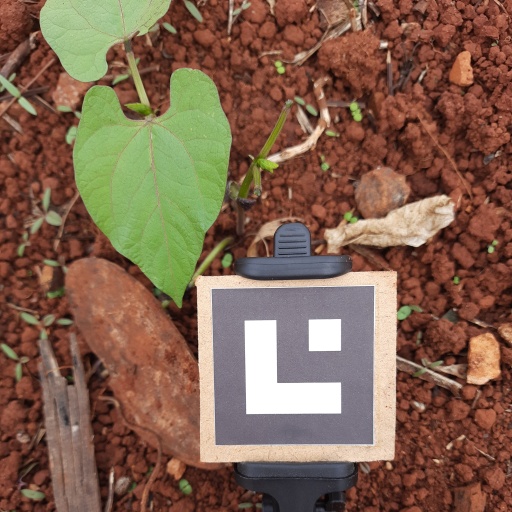
Observations: flat surface, no eating holes, under cloudy sky